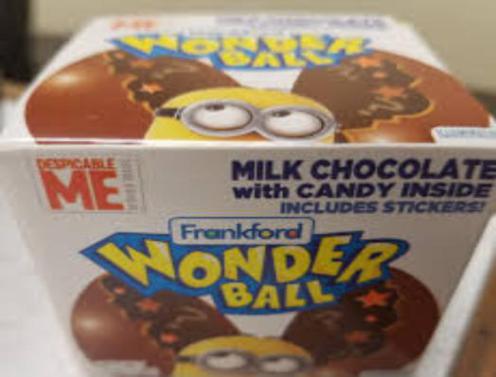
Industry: Leisure